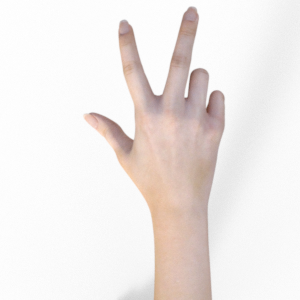
Label: scissors